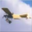
Label: airplane